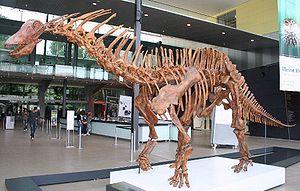
Amargasaurus est un genre éteint de dinosaures sauropodes diplodocoïdes, de la famille des Dicraeosauridae. Sa taille est relativement modeste pour un sauropode. Il vivait au cours du Crétacé inférieur, il y environ 130 Ma, dans la province de Neuquén en Argentine, où il été découvert dans la formation géologique de la Amarga.